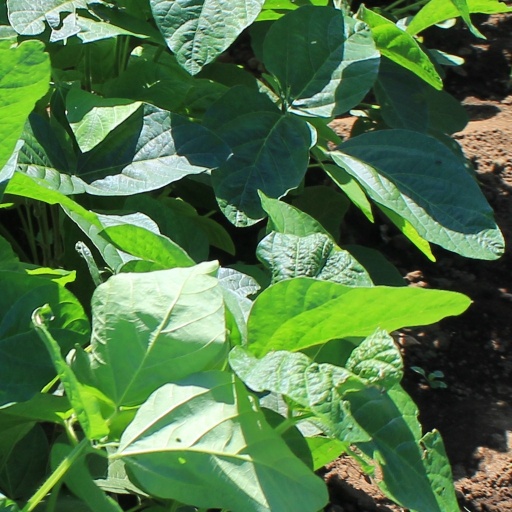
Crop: soybean